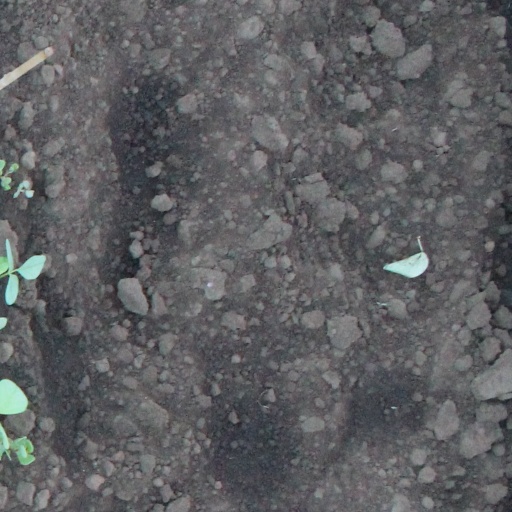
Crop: soybean